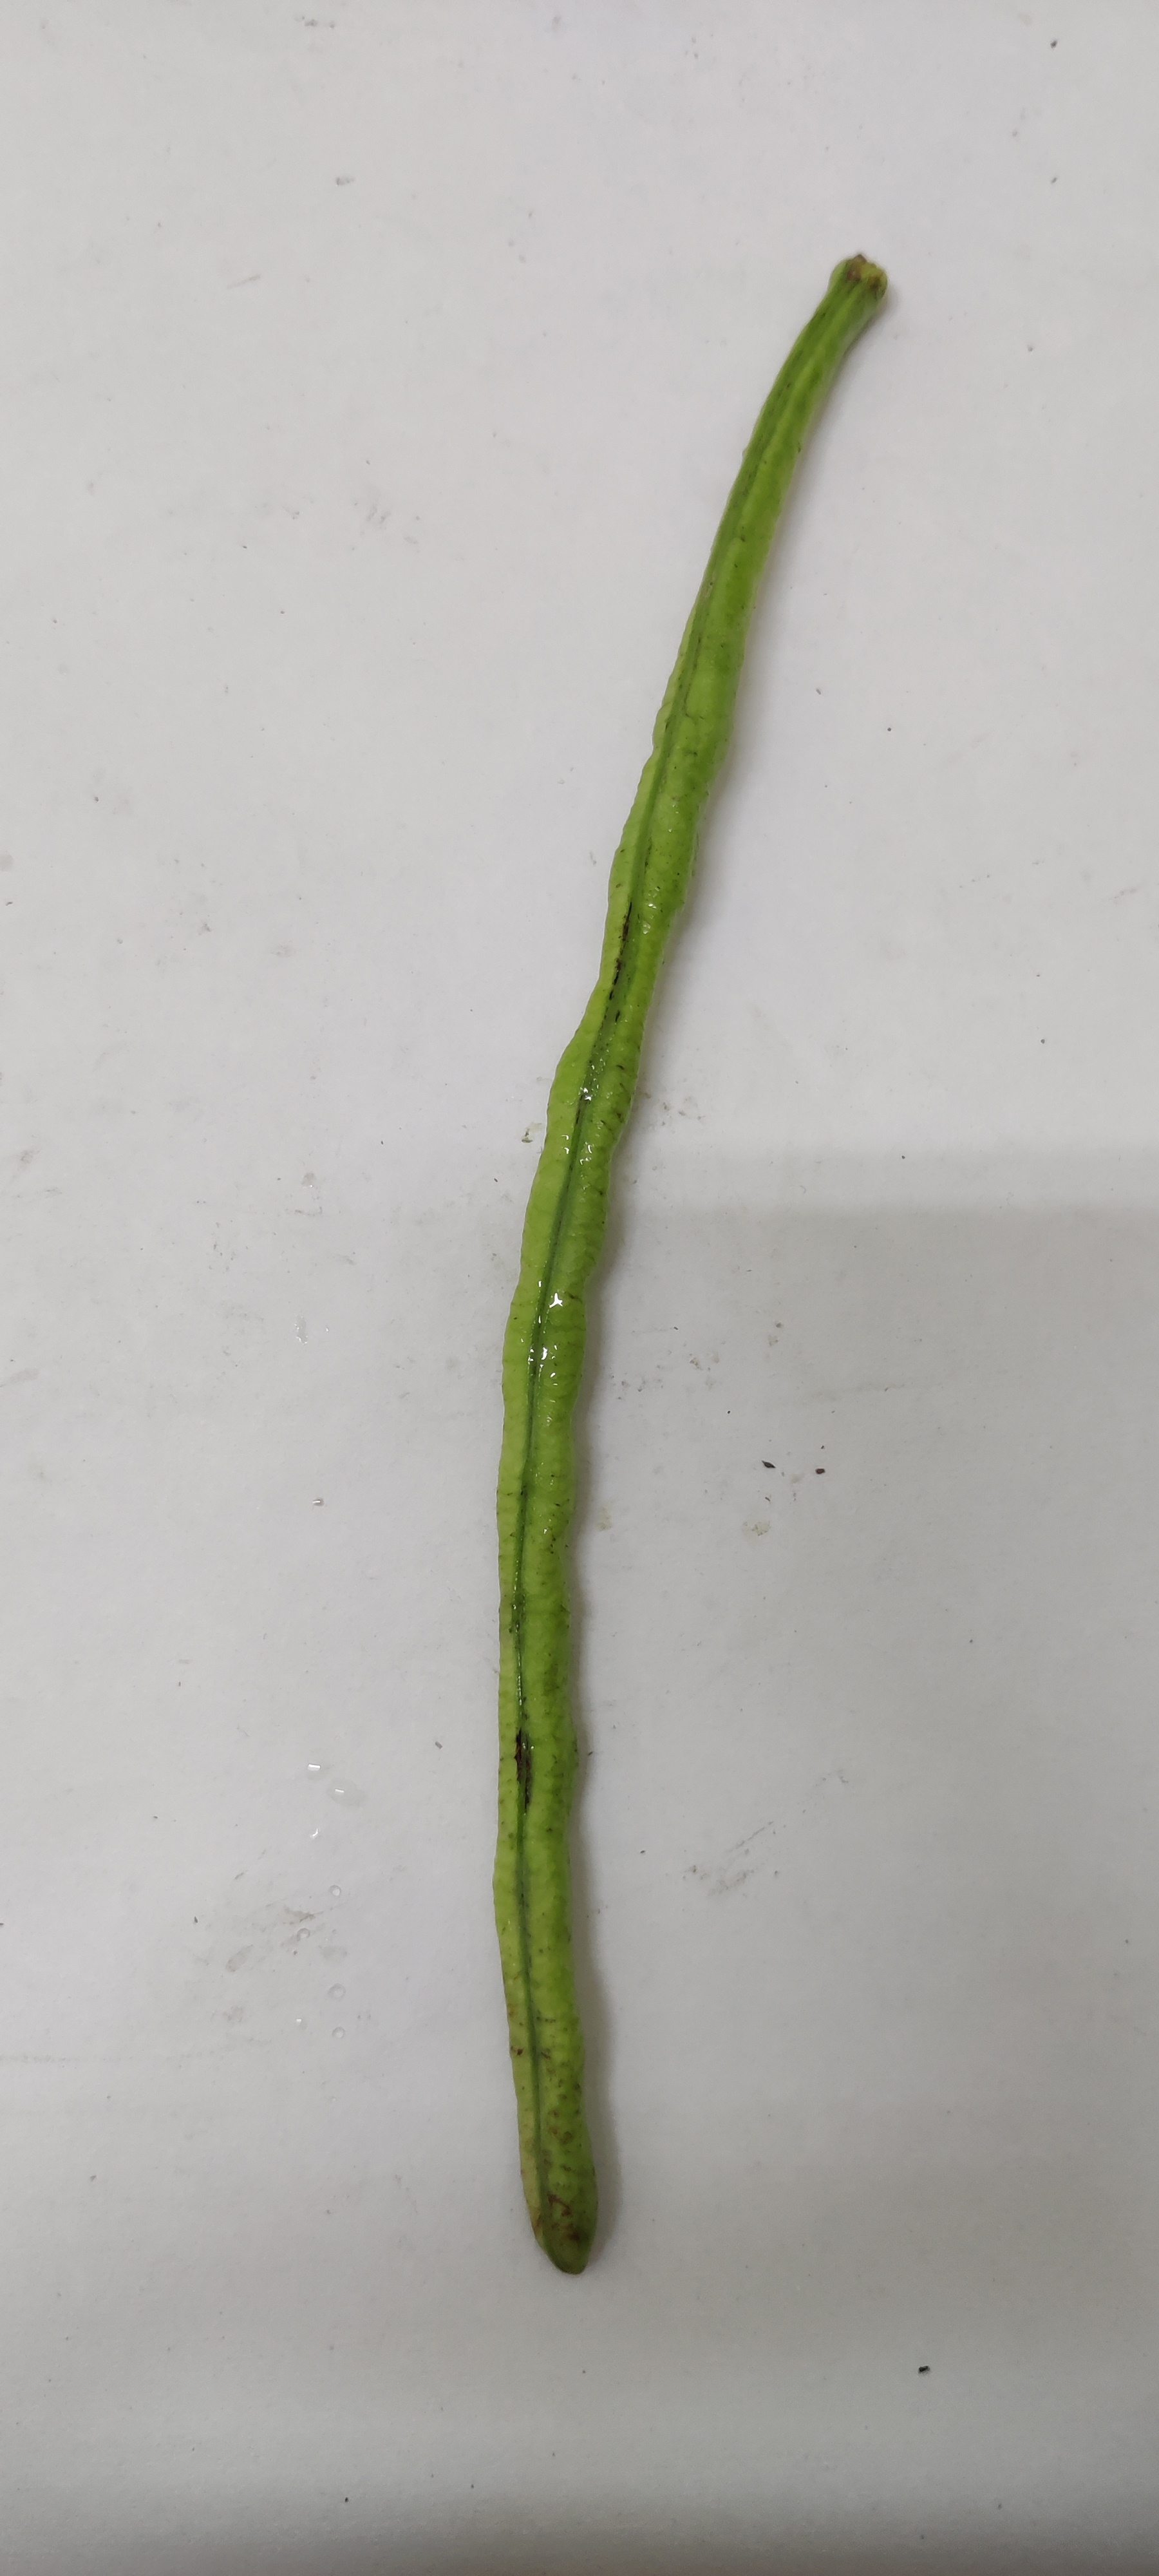
Crop: Cowpea
Condition: Fresh